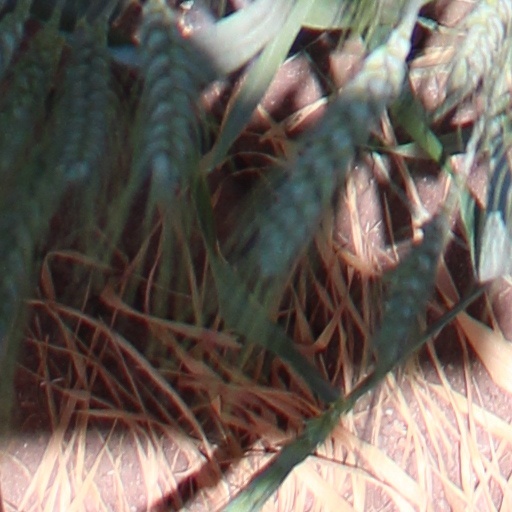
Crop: wheat